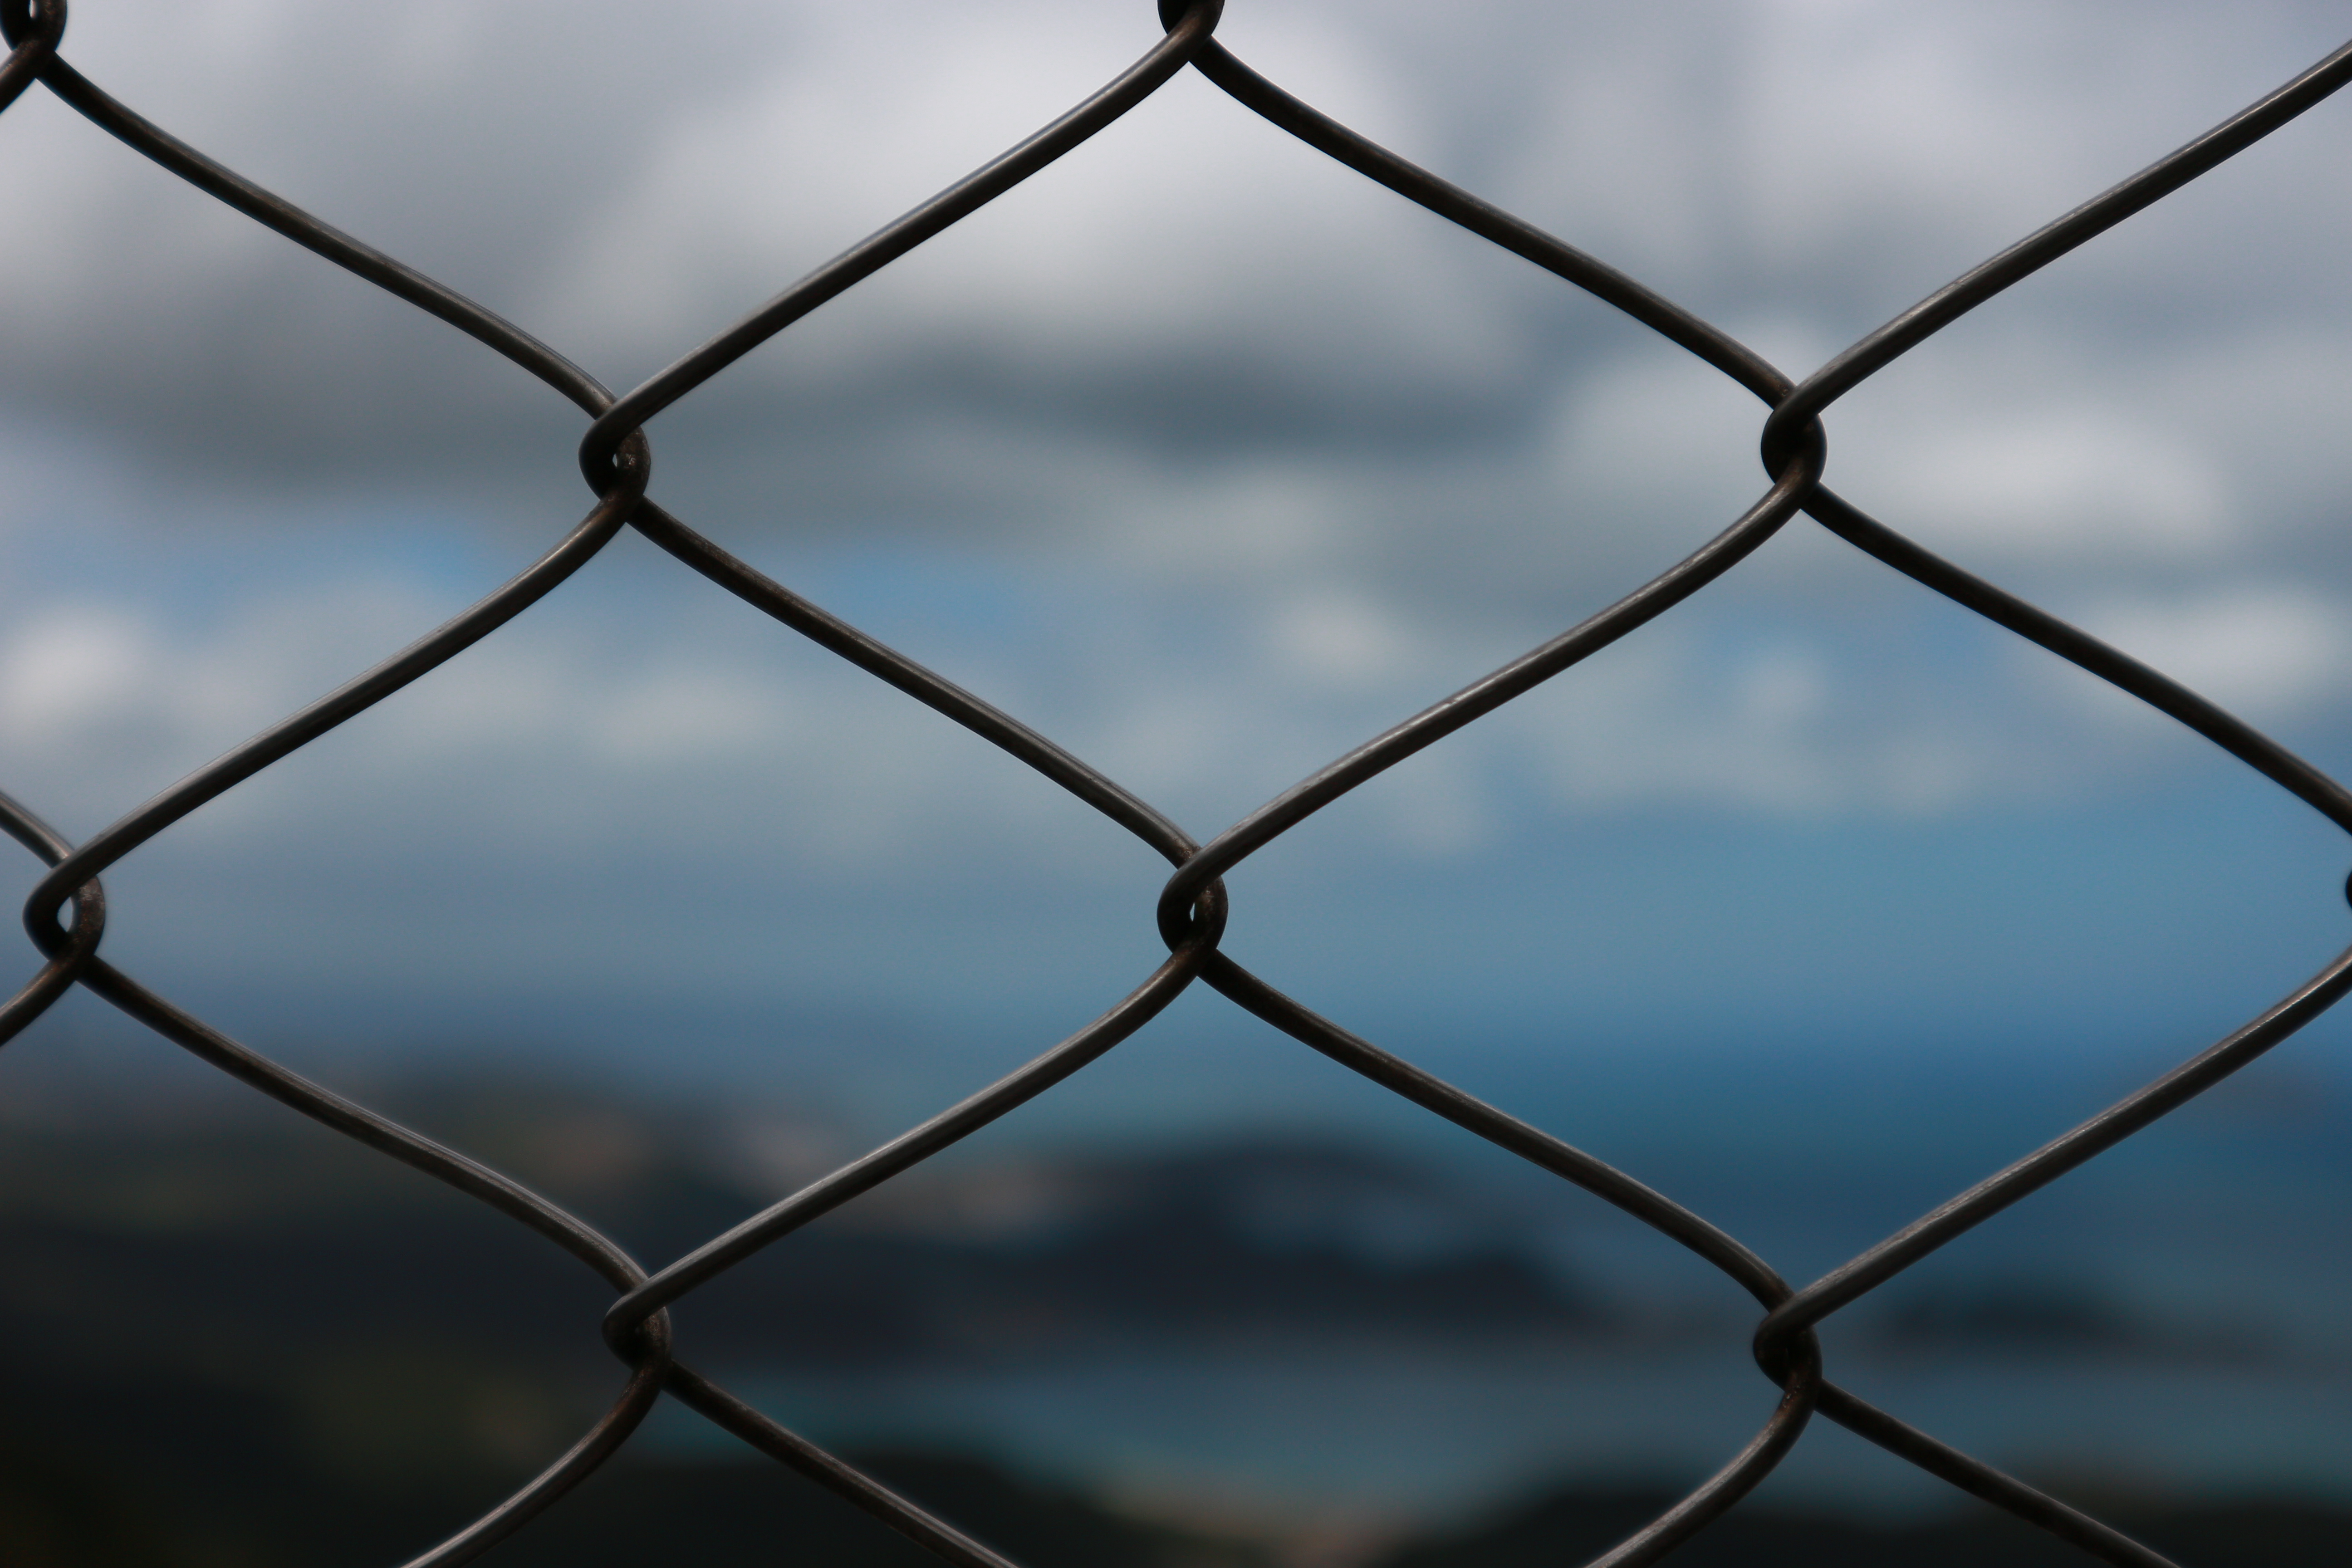
branch, light, fence, barbed wire, black and white, sky, sunlight, leaf, window, glass, pattern, line, reflection, darkness, monochrome, circle, close up, symmetry, shape, wire mesh, monochrome photography, outdoor structure, chain link fencing, wire fencing, home fencing